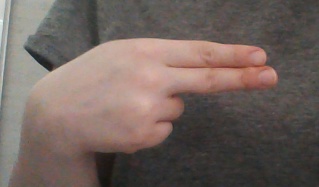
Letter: ain